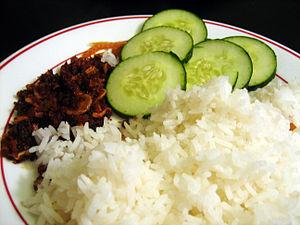
Ngapi est un terme générique pour la pâte de poisson ou crevette fermentée de la cuisine birmane. Le Ngapi est habituellement produit par fermentation de poisson haché ou de crevettes, ensuite séché au soleil. Le mot ngapi signifie littéralement poisson compressé en birman.